Peter Brendle

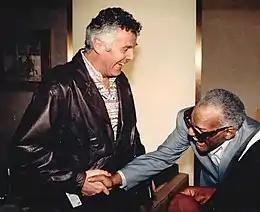
Peter Brendle and Ray Charles

Peter Brendle is a former Swiss National League footballer who played for Swiss teams FC Basel and FC Concordia in the early 1960s as striker.